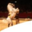
Label: horse